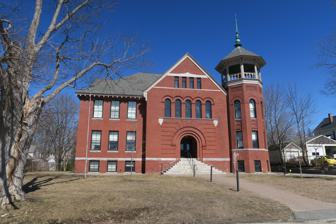
Building: Lisbon Falls High School
Country: United States of America
Year built: 1904
United States historic place Lisbon Falls High School U.S. National Register of Historic Places Lisbon Falls High School Show map of Maine Show map of the United States Location 4 Campus Ave., Lisbon Falls, Maine Coordinates 44°00′05″N 70°03′33″W / 44.0015°N 70.0592°W / 44.0015; -70.0592 Area 1.37 acres (0.55 ha) Built 1904 ( 1904 ) Architect Miller, William R. ; Philbrook, Joseph & Son Architectural style Queen Anne, Romanesque NRHP reference No. 07001150 Added to NRHP November 7, 2007 Lisbon Falls High School is an historic former school building at 4 Campus Avenue in Lisbon Falls, Maine .  Built in 1904–05 to a design by William R. Miller , it is a significant local example of Romanesque Revival architecture.   It served as the high school for Lisbon Falls students until 1952, and then as a grammar school.  It was listed on the National Register of Historic Places in 2007. Description and history The former Lisbon Falls High School building stands on the north side of Campus Avenue, between Berry Avenue and Addison Street in the village of Lisbon Falls.  It is a 2 + 1 ⁄ 2 story masonry structure, built out of red brick with granite trim.  It is roughly rectangular in shape, with a hip roof, projecting front gable section, and a three-story tower projecting from the front right corner.  The third level of the tower is open, and is topped by a turret roof with bracketed cornice.  The third level of the tower contained the school bell with the rope hanging down into the second level. The central gable section has the main entrance in an elaborate round-arch opening (accessed via a flaring flight of granite steps), with a band of narrow round-arch windows above, and a band of rectangular sash in the gable. The school was built in 1904–05 to a design by Lewiston architect William R. Miller , who by then had a well-established reputation for highly decorated school buildings.  The school served the local community as a high school until 1952, when it was converted into a grammar school with grades 4th and 5th.  From 1985 to 2006 it house the school district offices. See also National Register of Historic Places listings in Androscoggin County, Maine References